John Jenkins Homestead

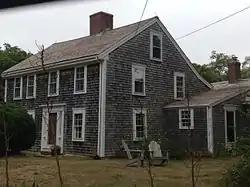

The John Jenkins Homestead is a historic house located in Barnstable, Massachusetts.